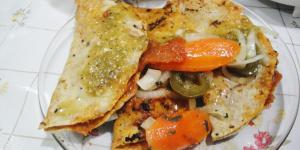
tacos sudados de canasta